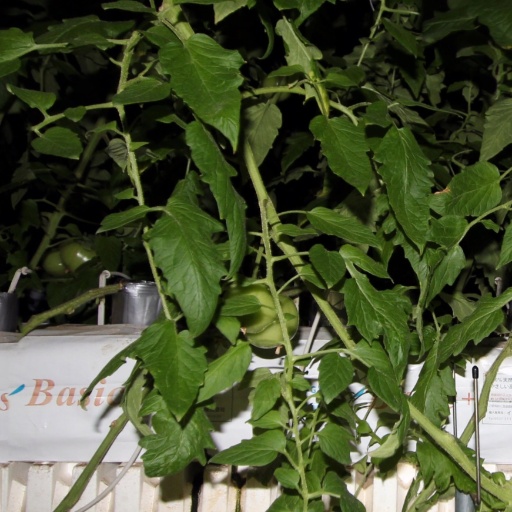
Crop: tomato